Skagen

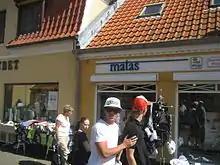
Shops in Skagen

For generations, Skagen's economy has been based on its fishing industry that continues to prosper today, facilitated by its fishing harbour, the largest in Denmark. Skagen also has the country's main herring processing facility and the world's largest fish oil factory. The town's evolving fishing industry led to considerable growth in the local population that reached 11,500 in the 1960s. A fish auction is held at dawn in the harbour, and between May and October the harbour also attracts yachting enthusiasts.